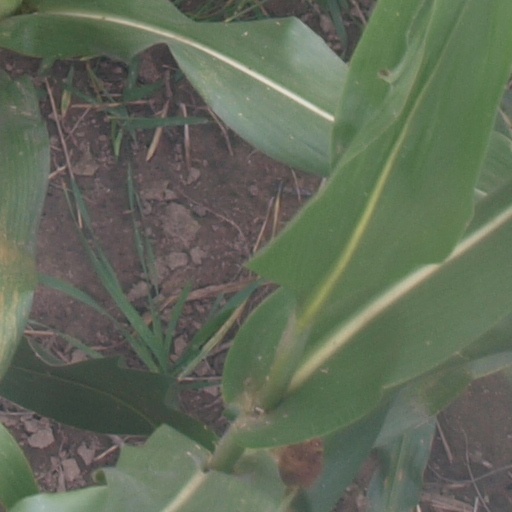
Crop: maize; corn